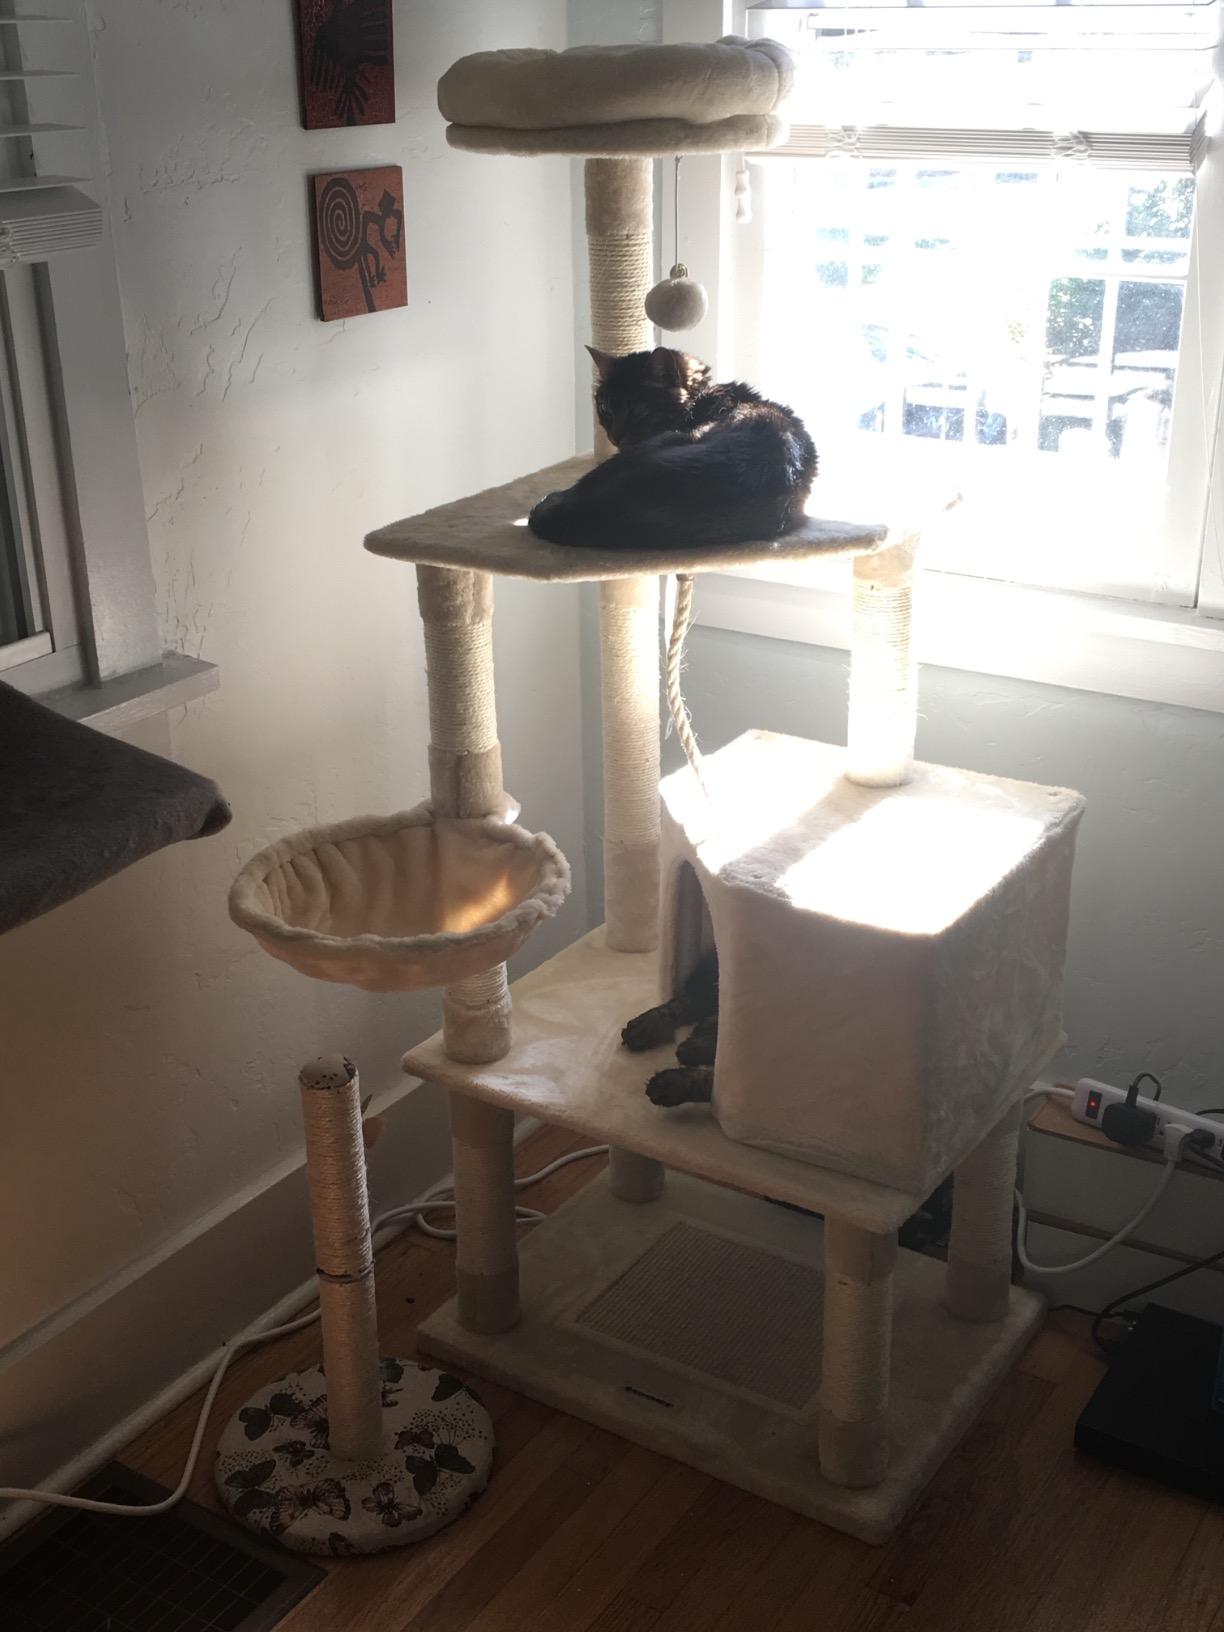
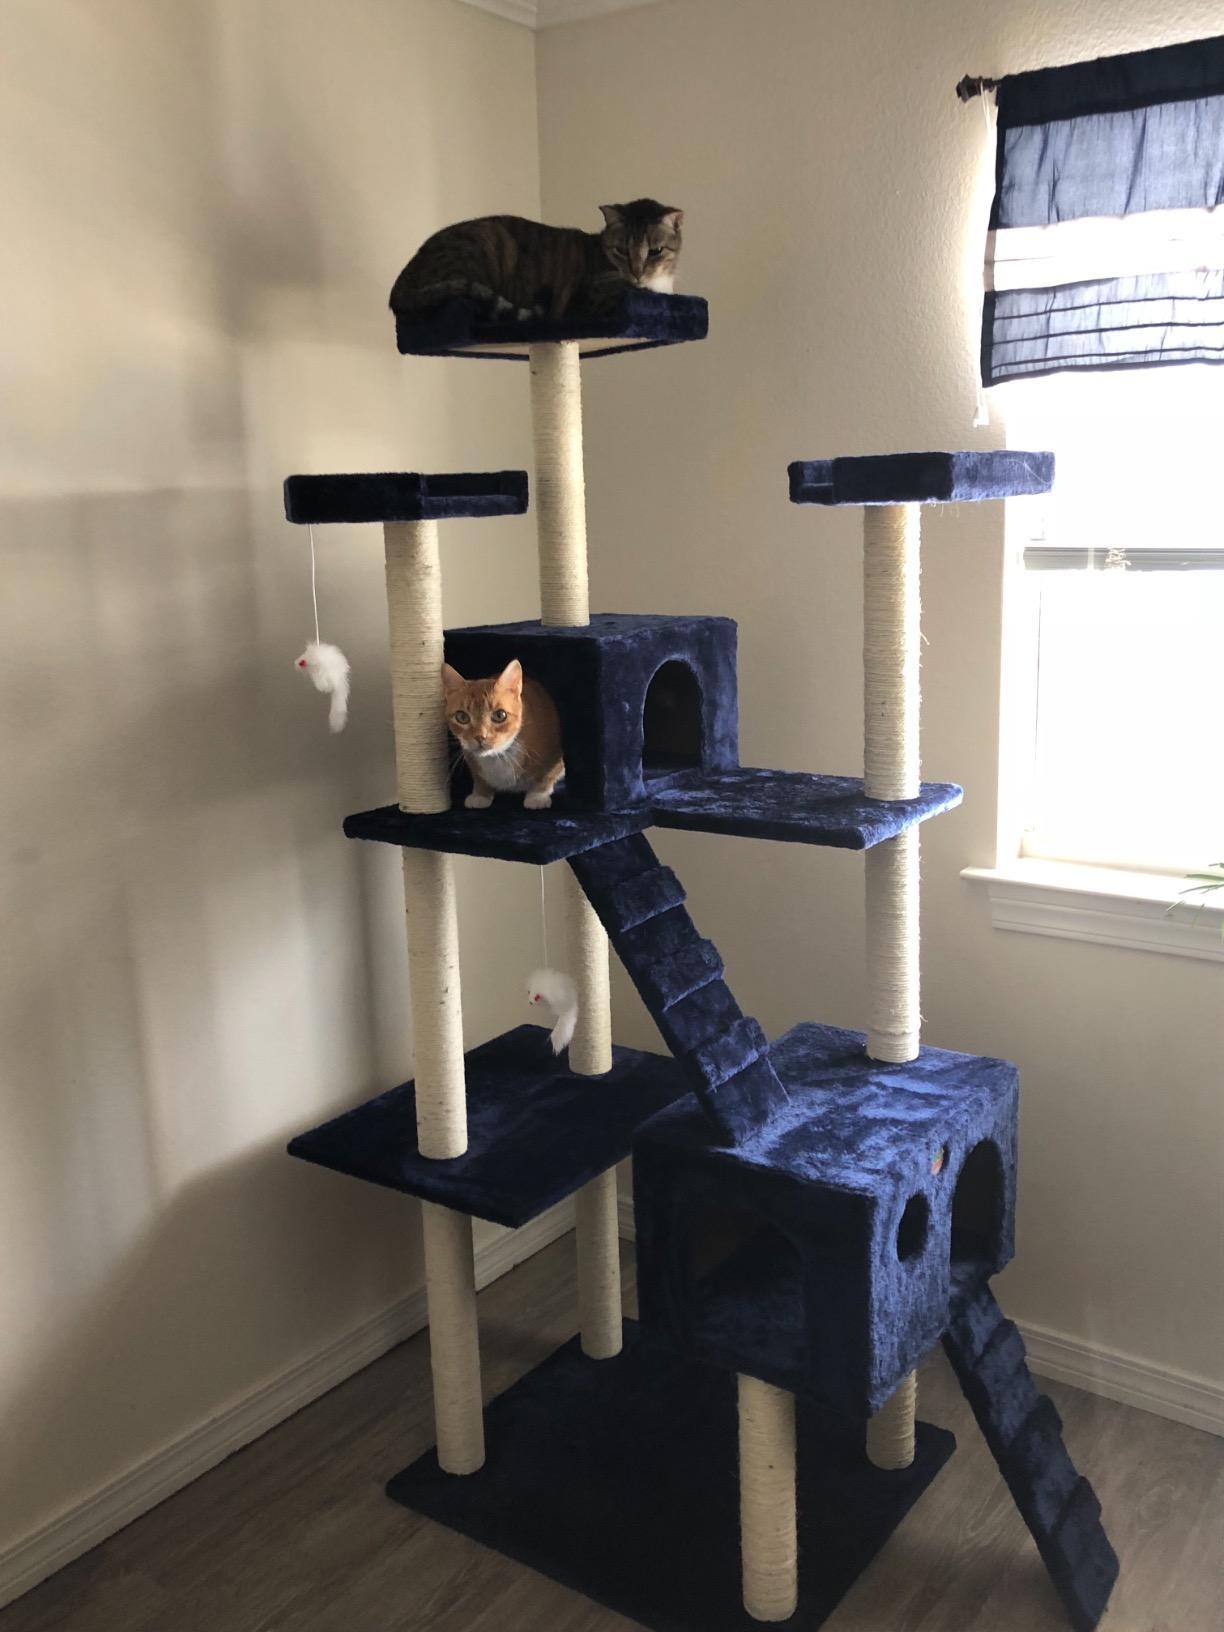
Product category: items_cat tree
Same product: no